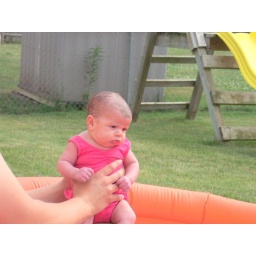
Baby girl in a her cute pink suit